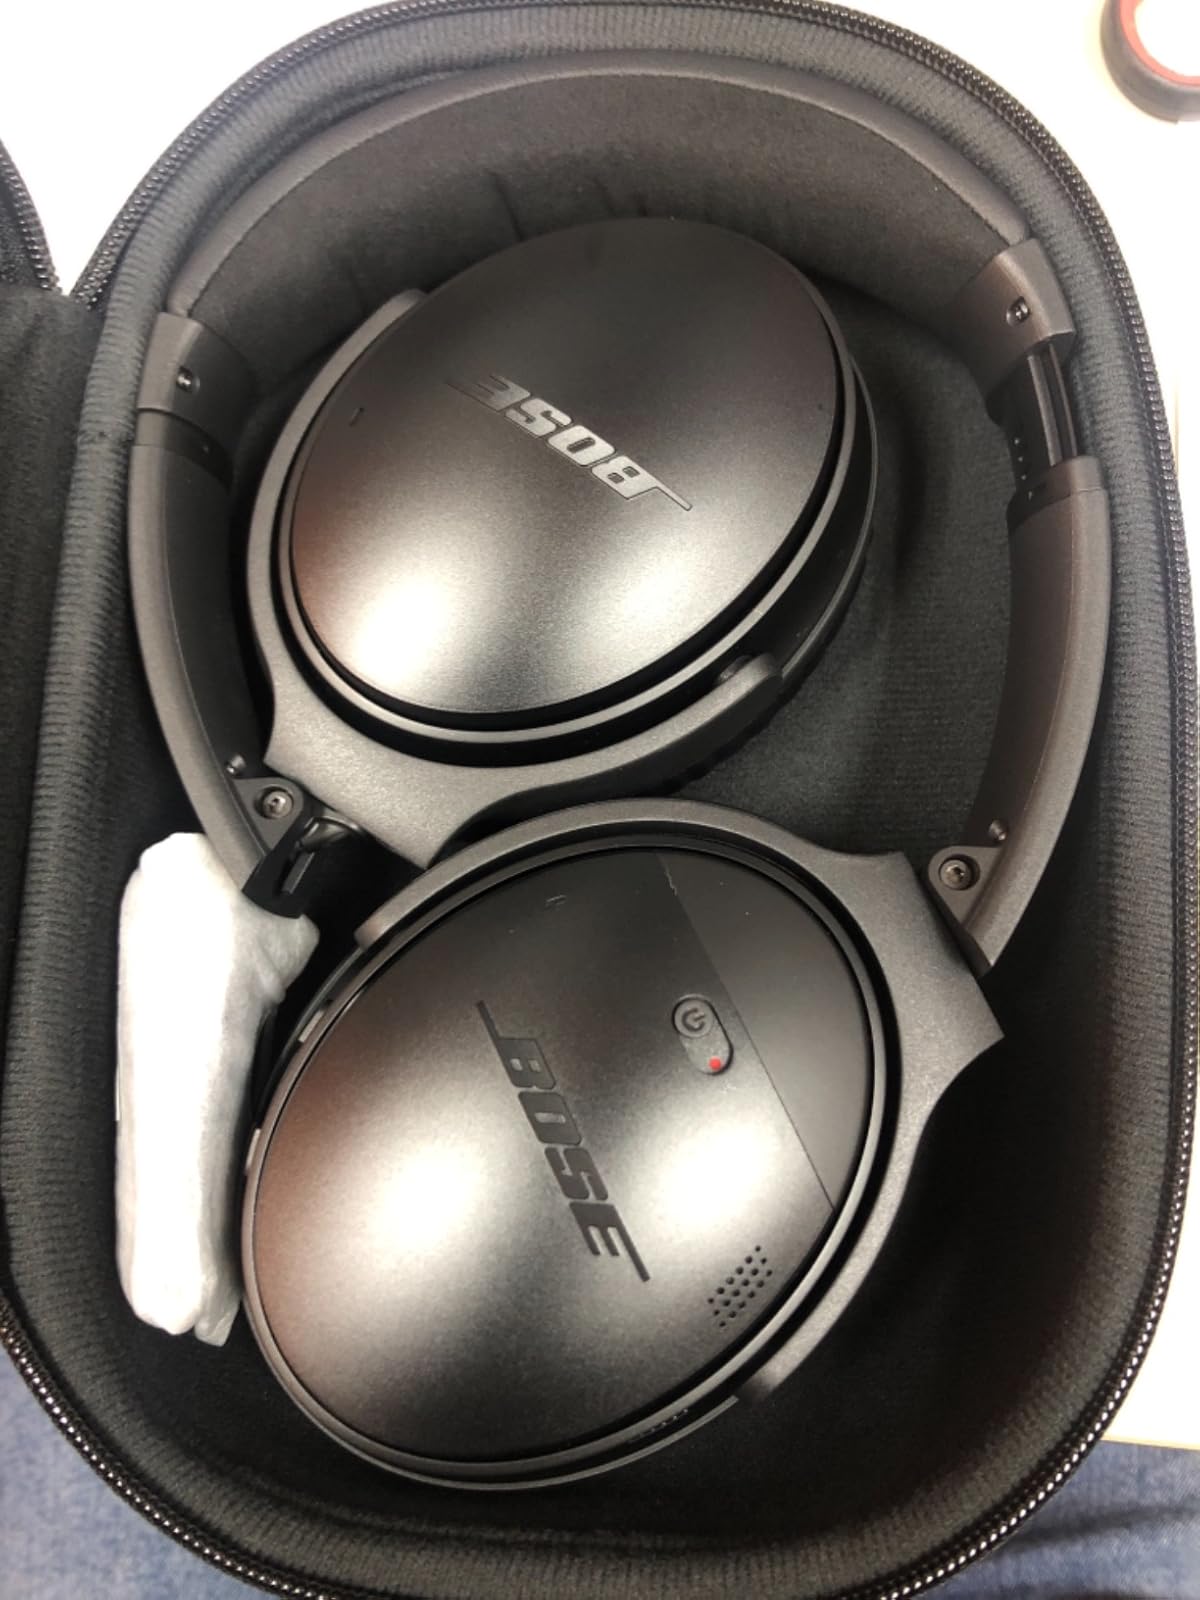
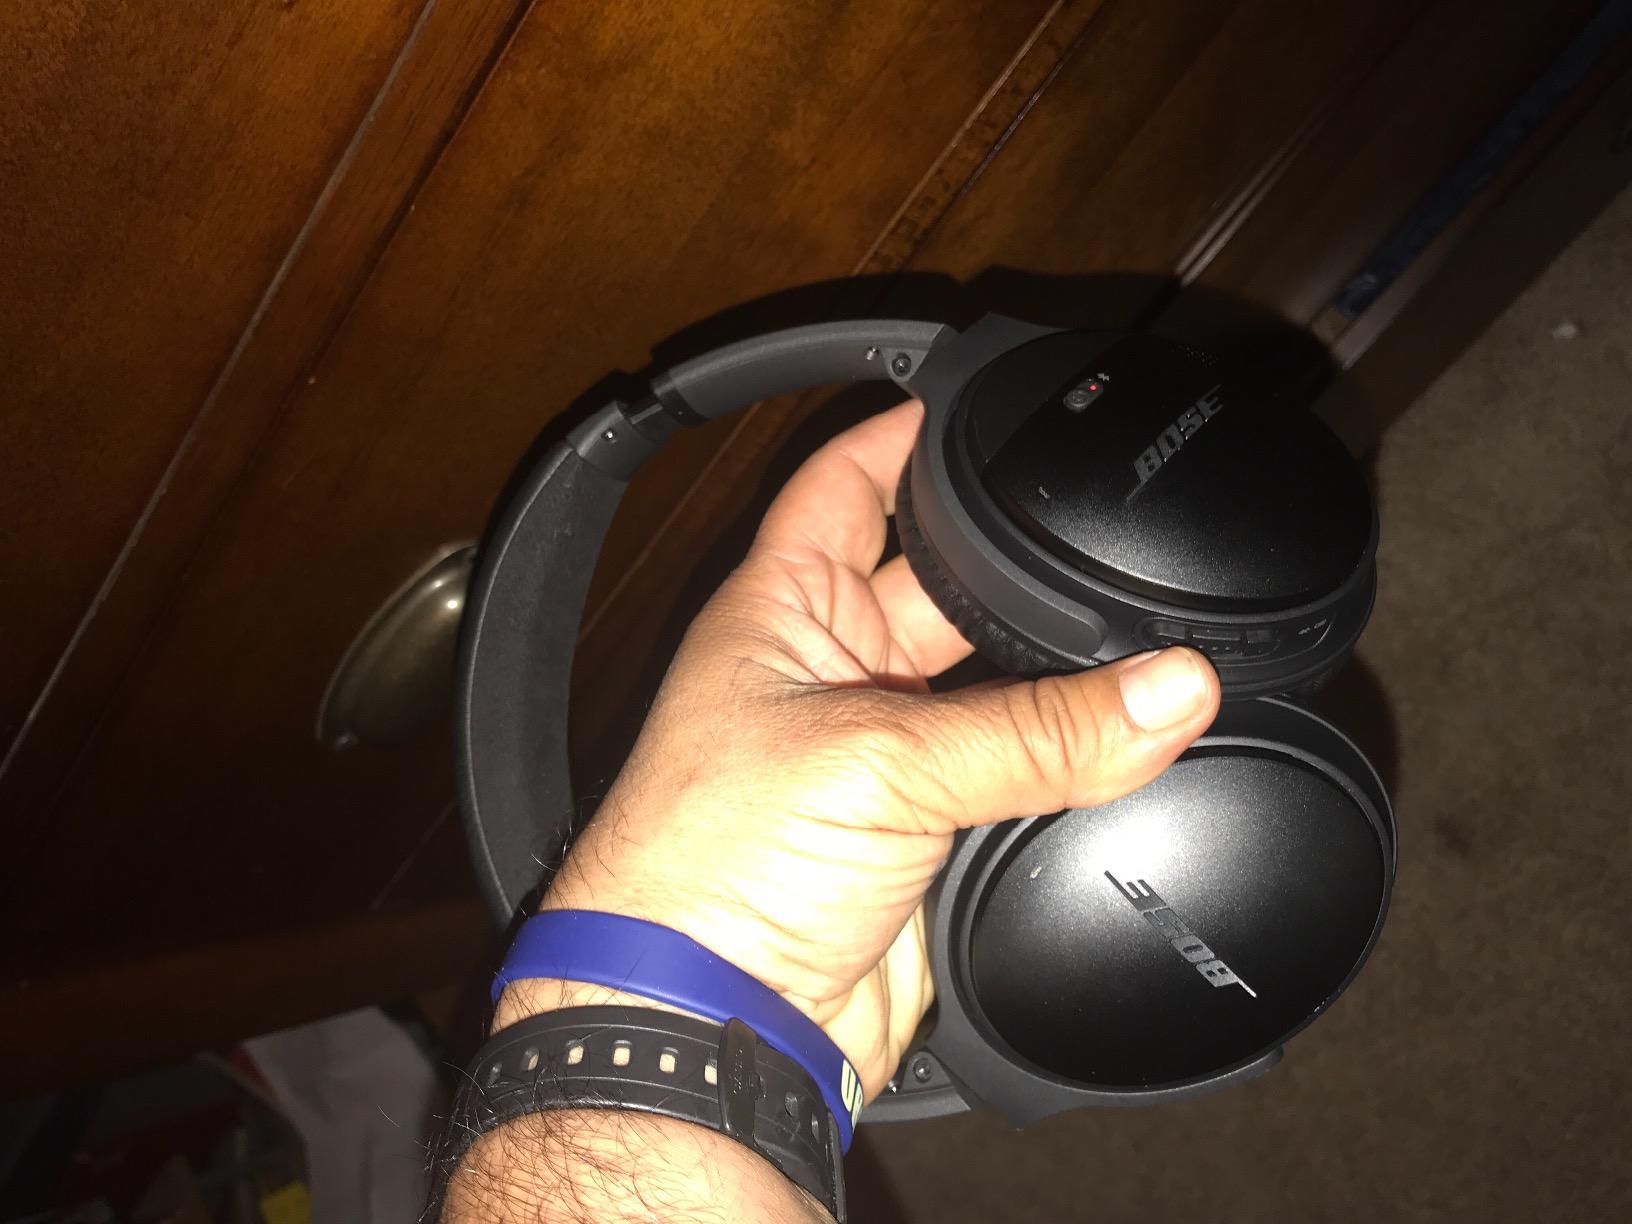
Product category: headphones
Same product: yes